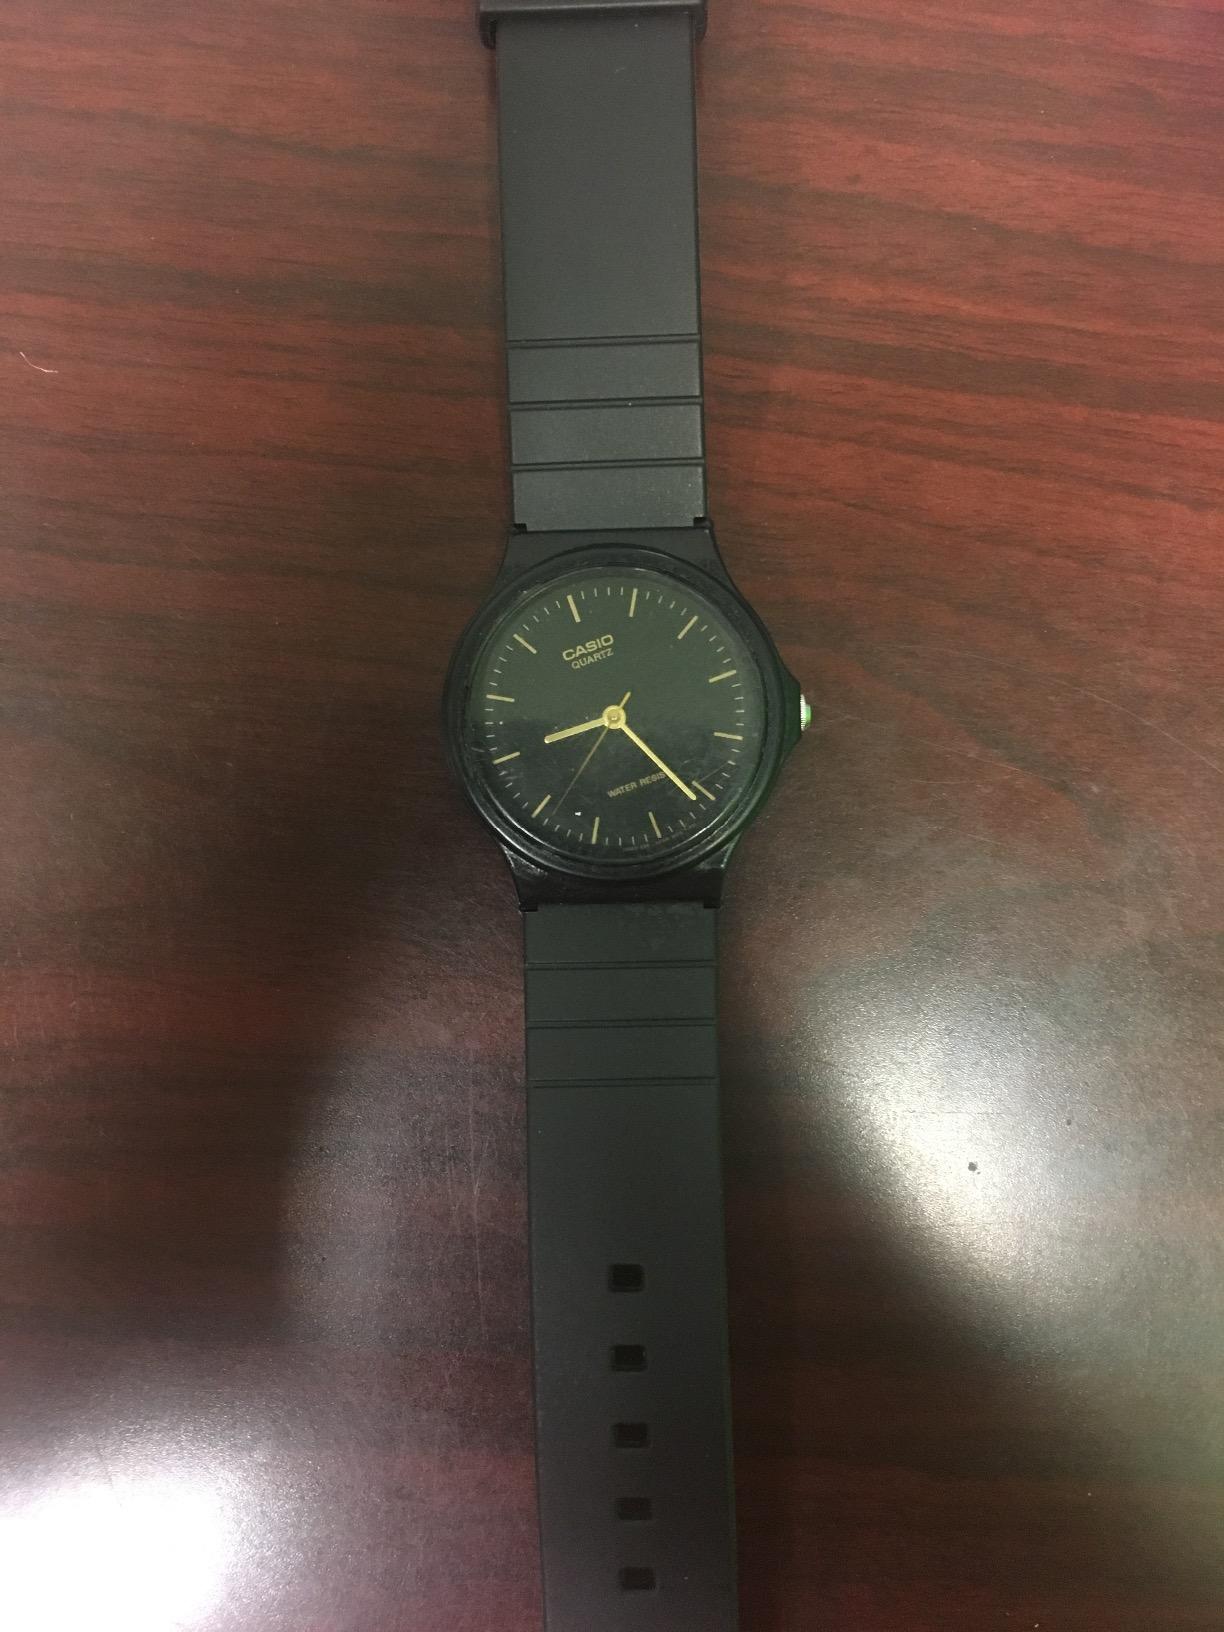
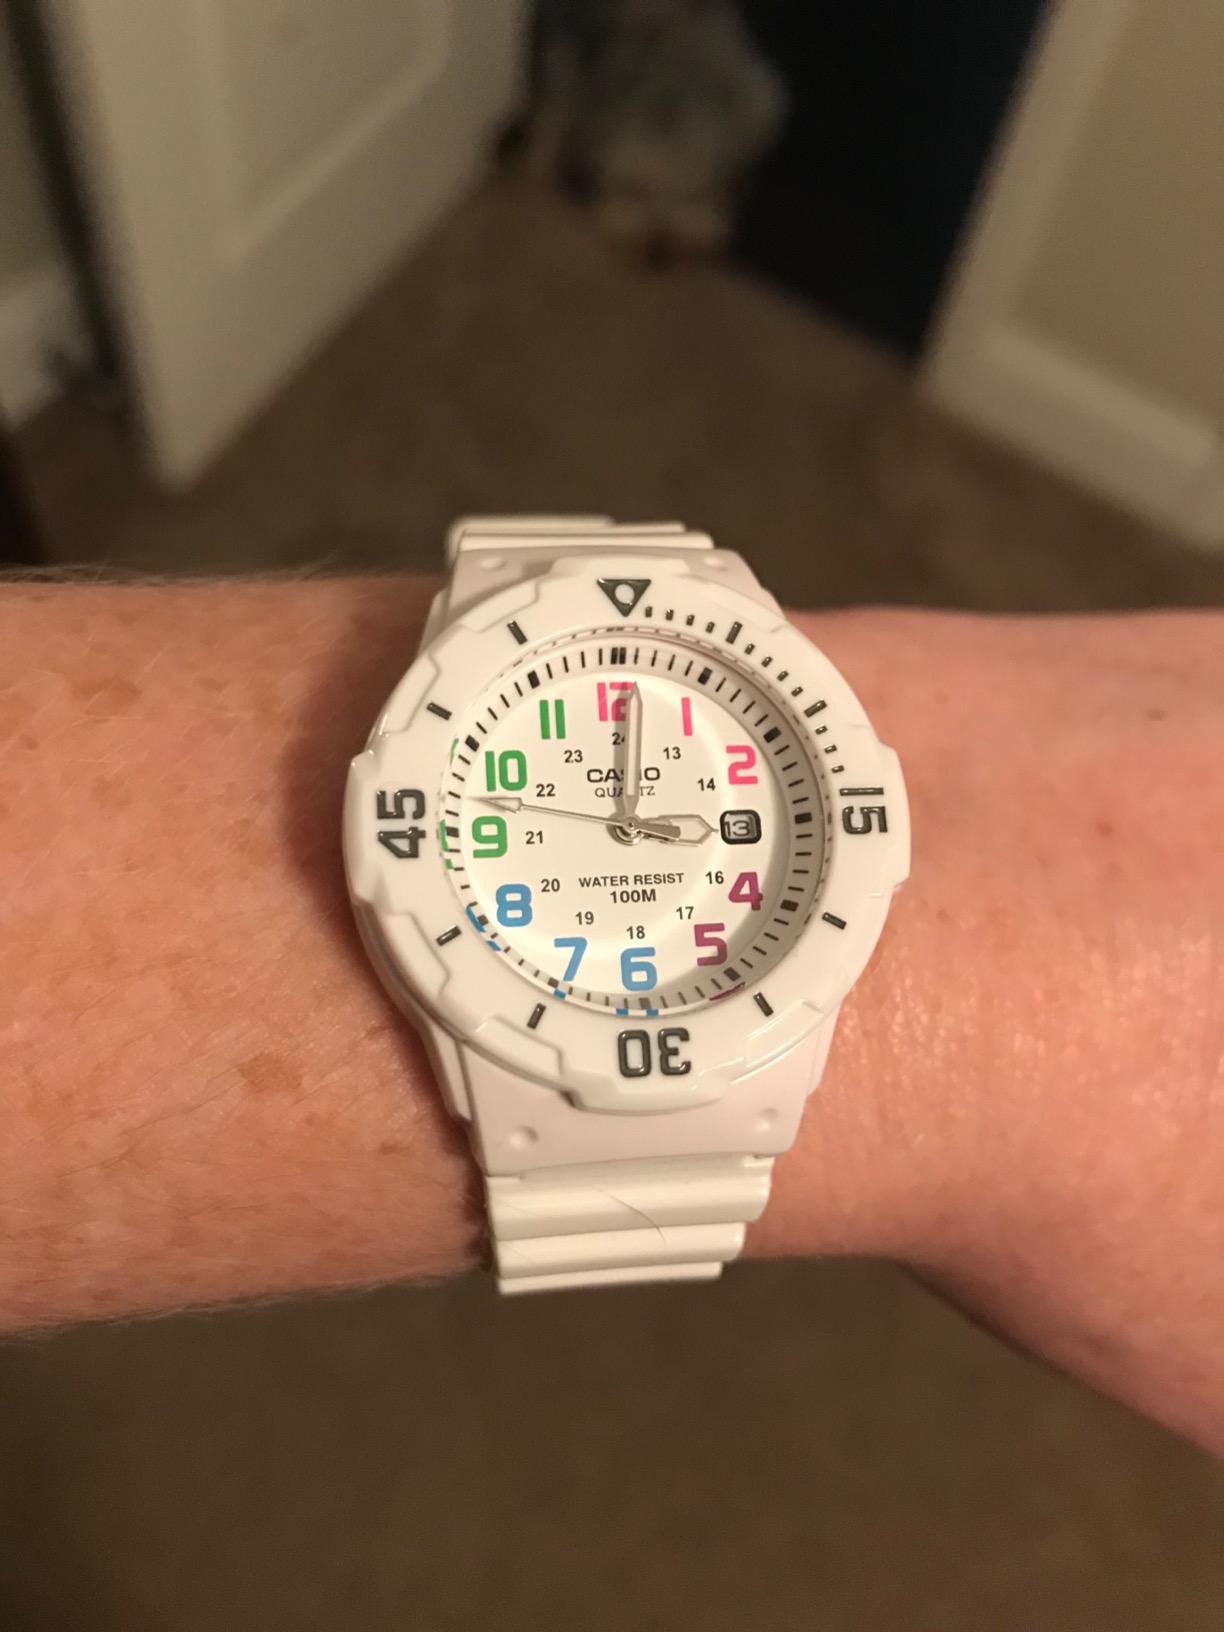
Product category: accessories_watch
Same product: no